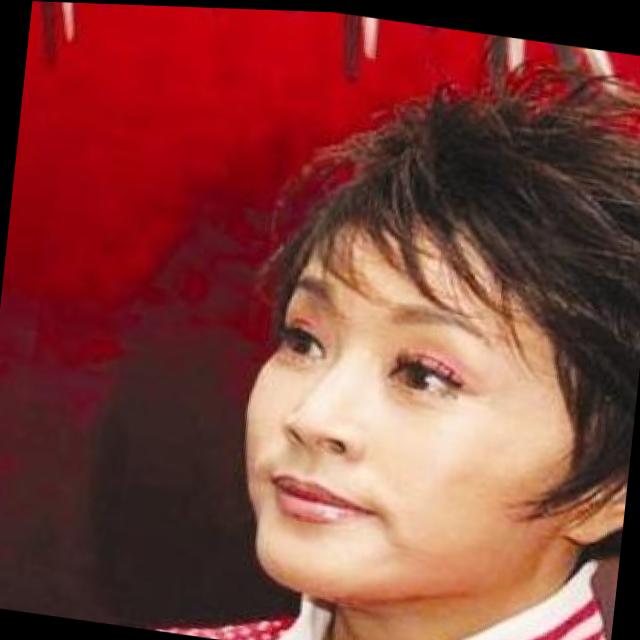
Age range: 45-64